Mayflower Hotel

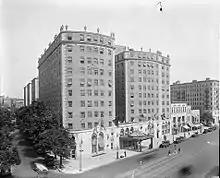
The Mayflower Hotel after completion

The Mayflower Hotel opened on February 18, 1925. The hotel sat on of land, and had roughly of interior space. Several heating oil furnaces and one of the world's largest air conditioning units kept the hotel at an even year round. The hotel's promenade, as completed, was wide and long.